F-center

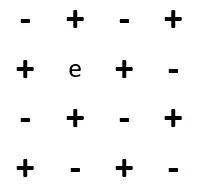
Simple F center. Positive ions are shown as + and negative halide ions as -. The electron e is in the anion vacancy.

Sometimes the F center might acquire an additional electron, making the F center negatively charged, such that it is called an F center. Similarly, when the F center misses an electron, when it is ionised, it will be an F center.